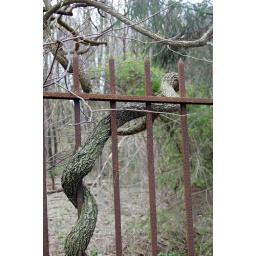
An old Wrought Iron fence and an old tree in Irvington, NY.